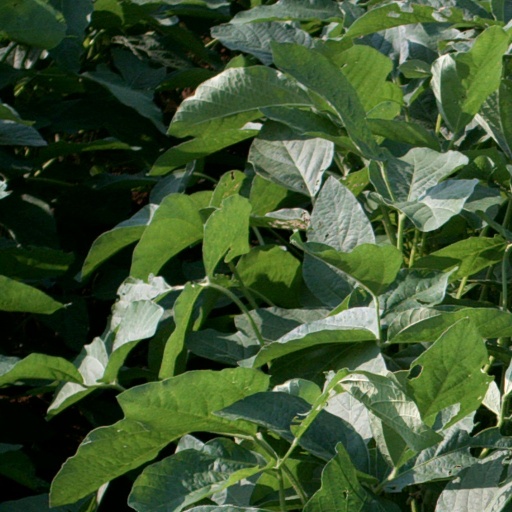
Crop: soybean